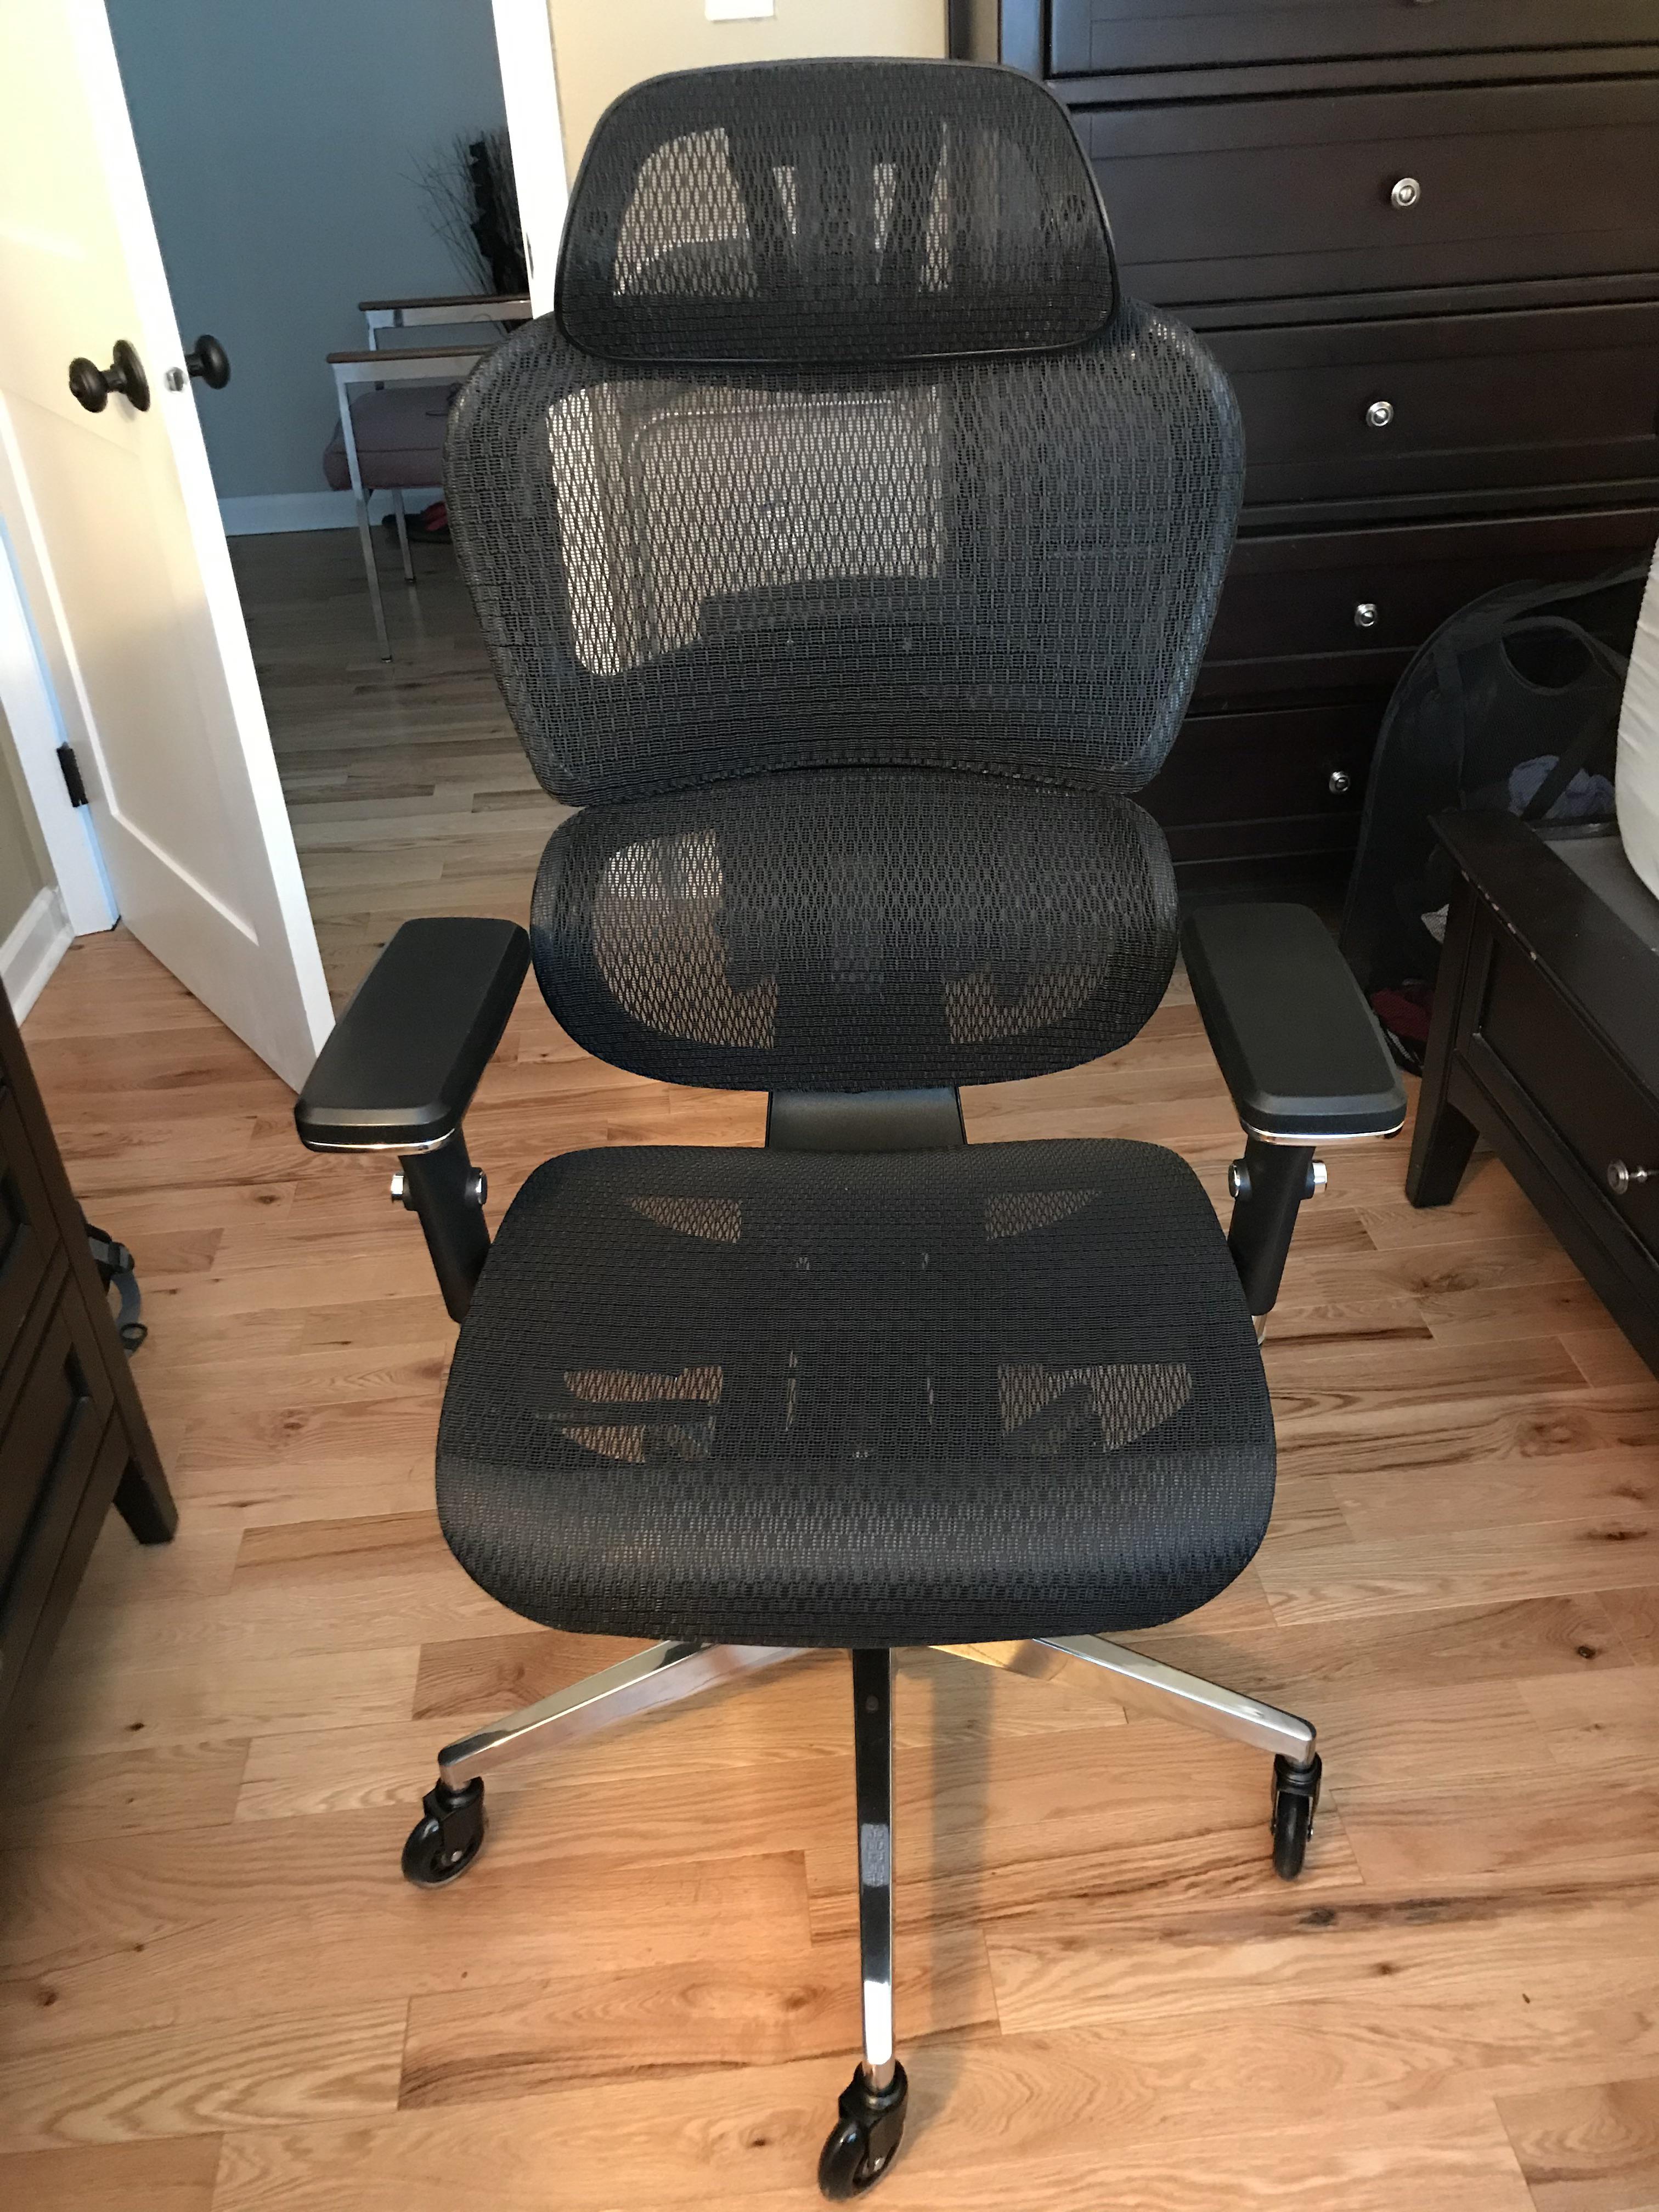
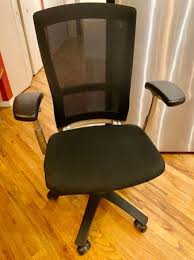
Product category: items_chair
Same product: no